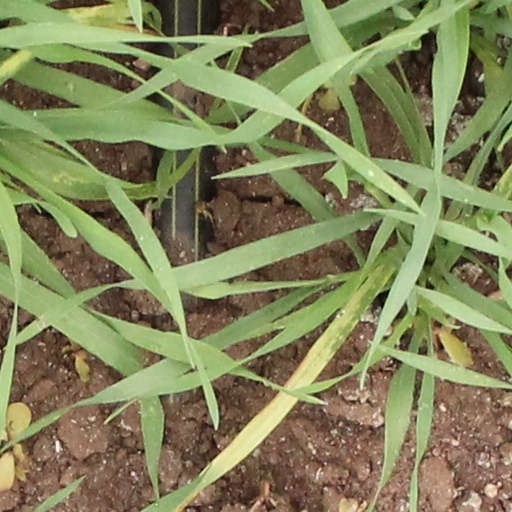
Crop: wheat